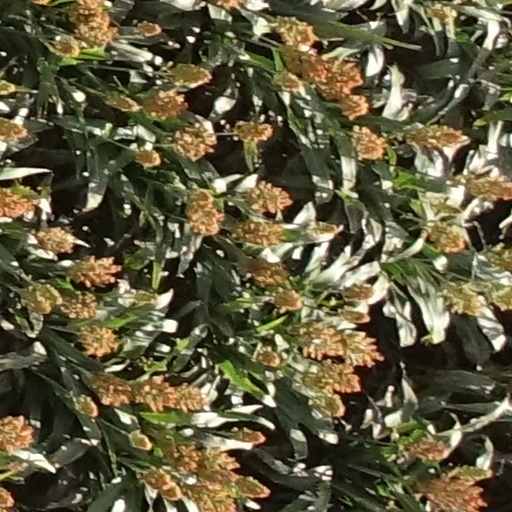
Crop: sorghum